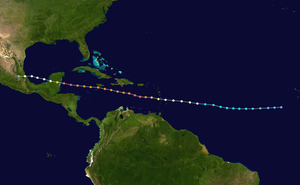
L’ouragan Dean est la 4ᵉ tempête tropicale, le 1ᵉʳ ouragan de la saison cyclonique 2007 dans le bassin de l'océan Atlantique et le cyclone le plus intense depuis Wilma, en 2005. Il est considéré comme le cyclone le plus violent qu’ait connu l’île de la Martinique depuis l'Allen, en 1980, et comme l'un des plus violents à avoir frappé le Mexique au stade de catégorie 5. À cause des dommages et des pertes de vie, l'organisation météorologique mondiale a retiré le nom Dean des listes futures de noms d'ouragans pour le bassin Atlantique et l'a remplacé par Dorian.